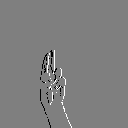
ASL letter: u